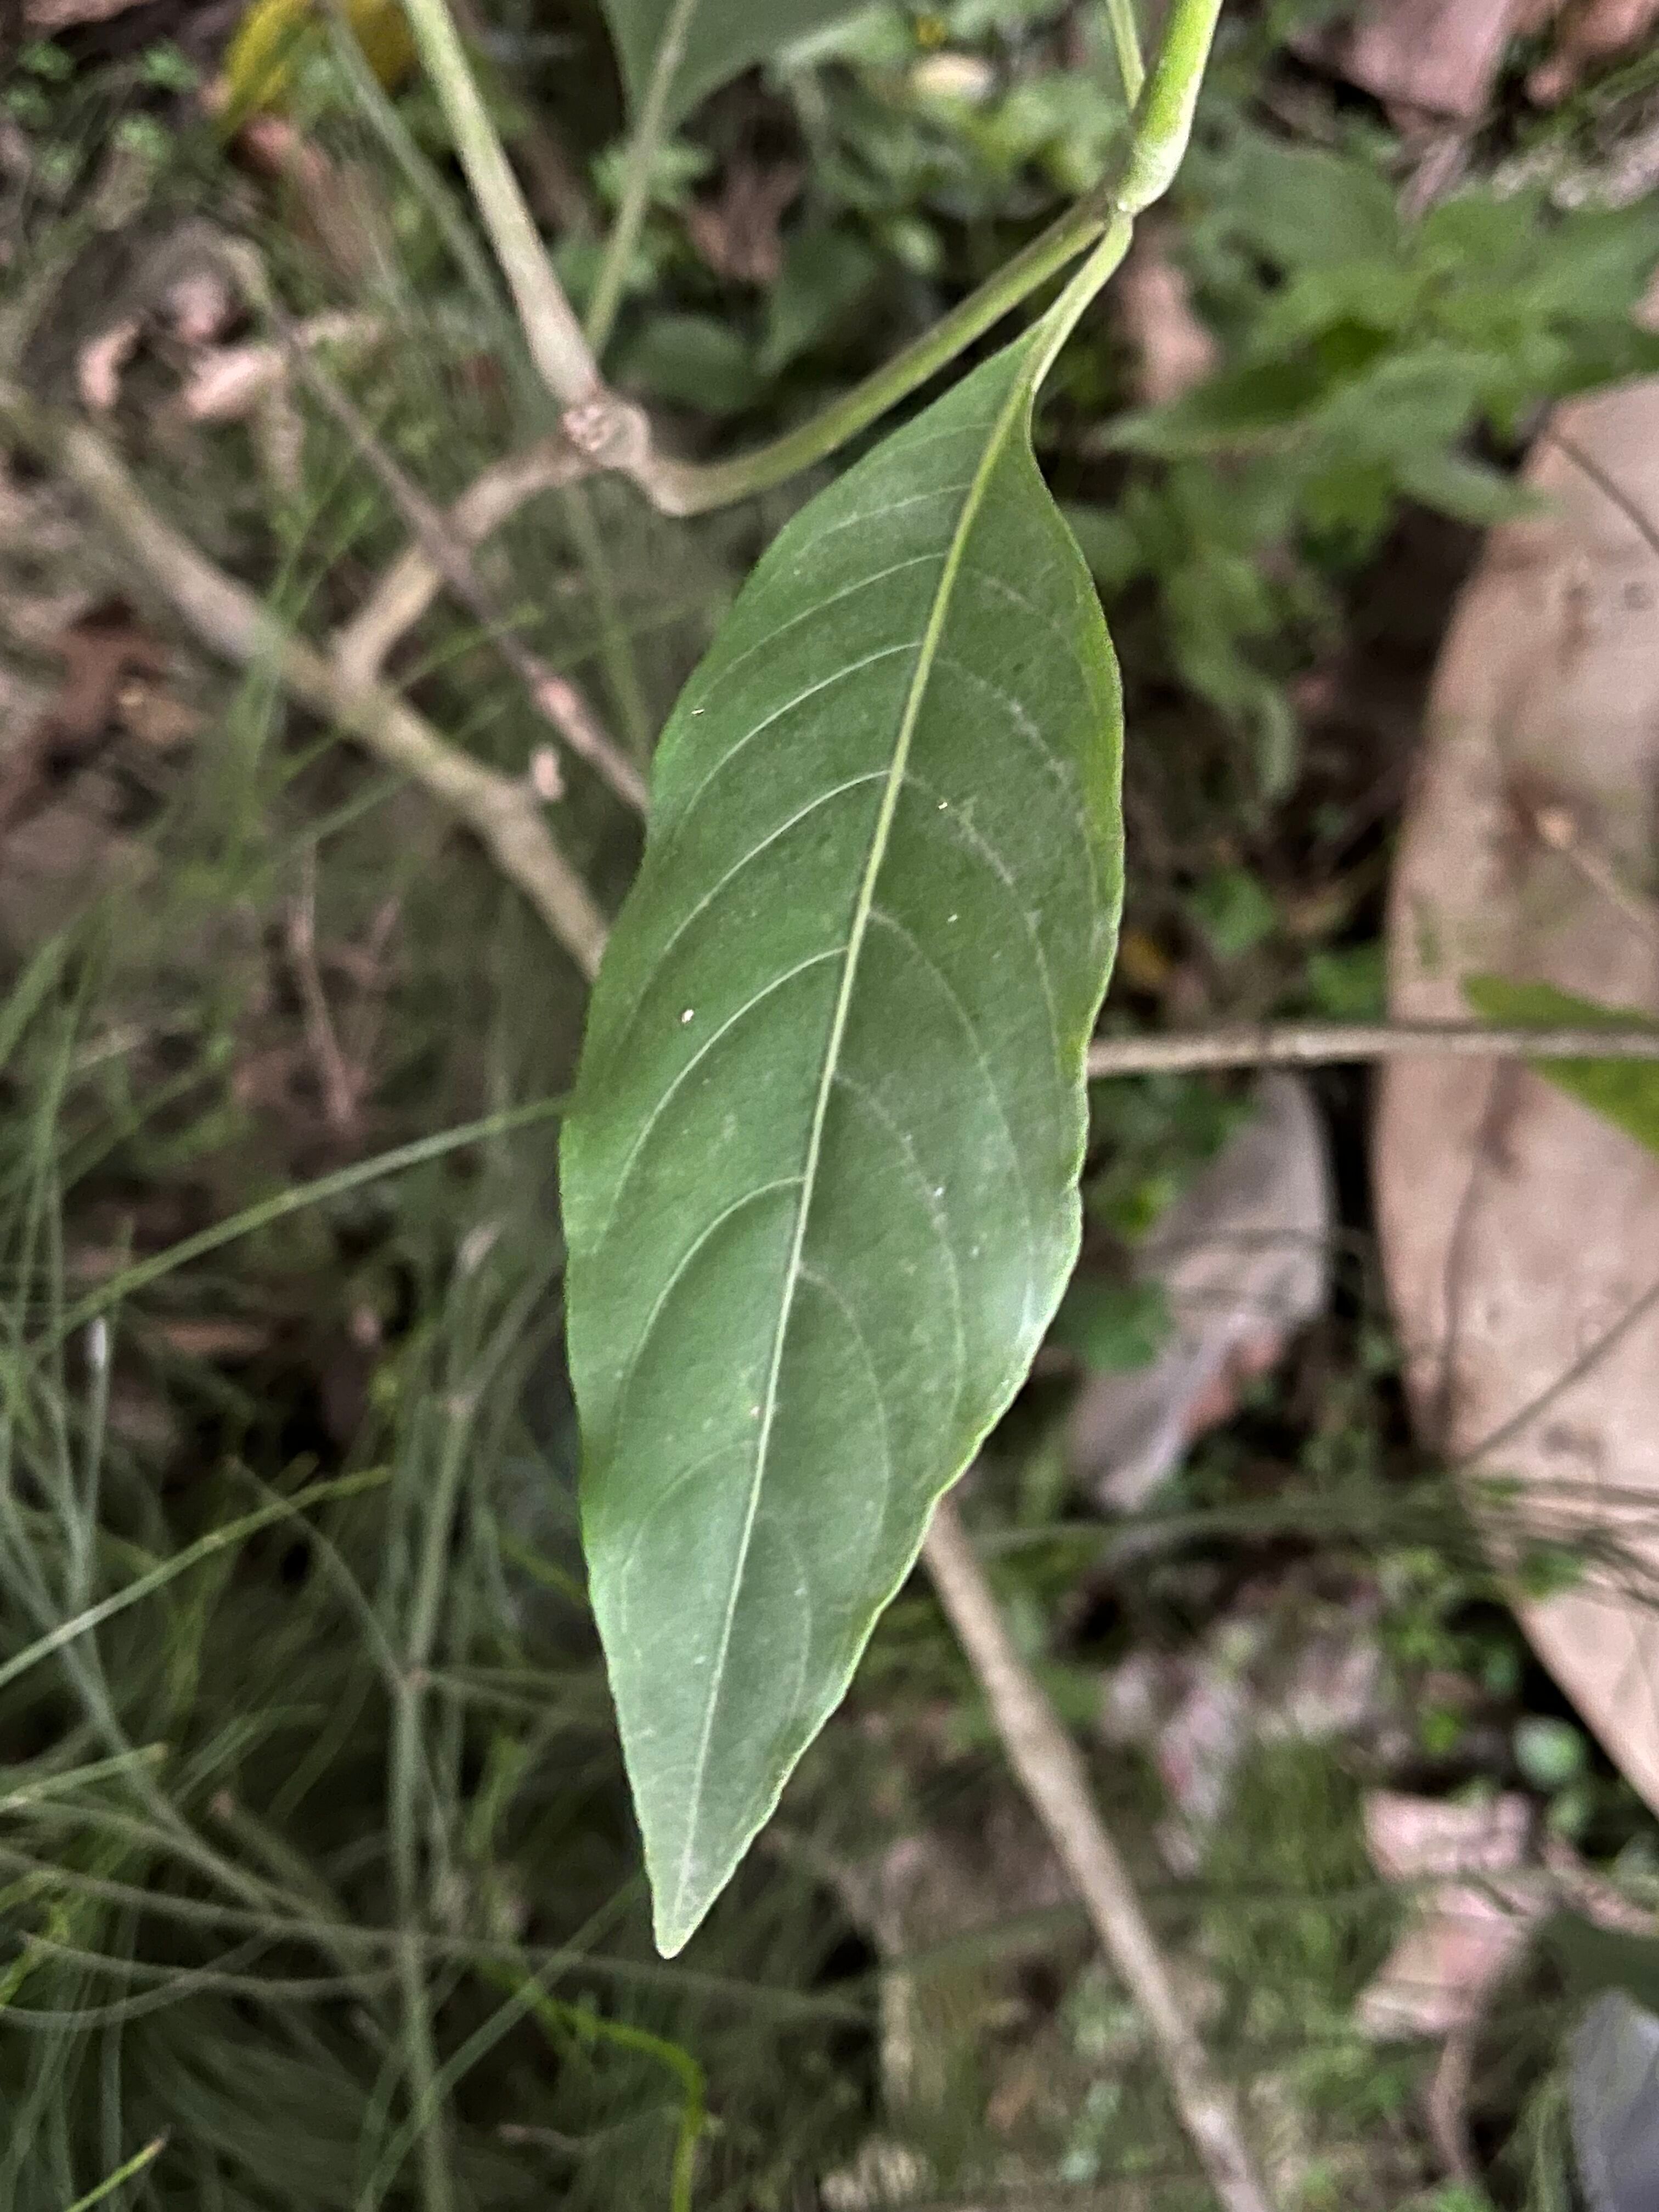
Plant species: justicia-adhatoda